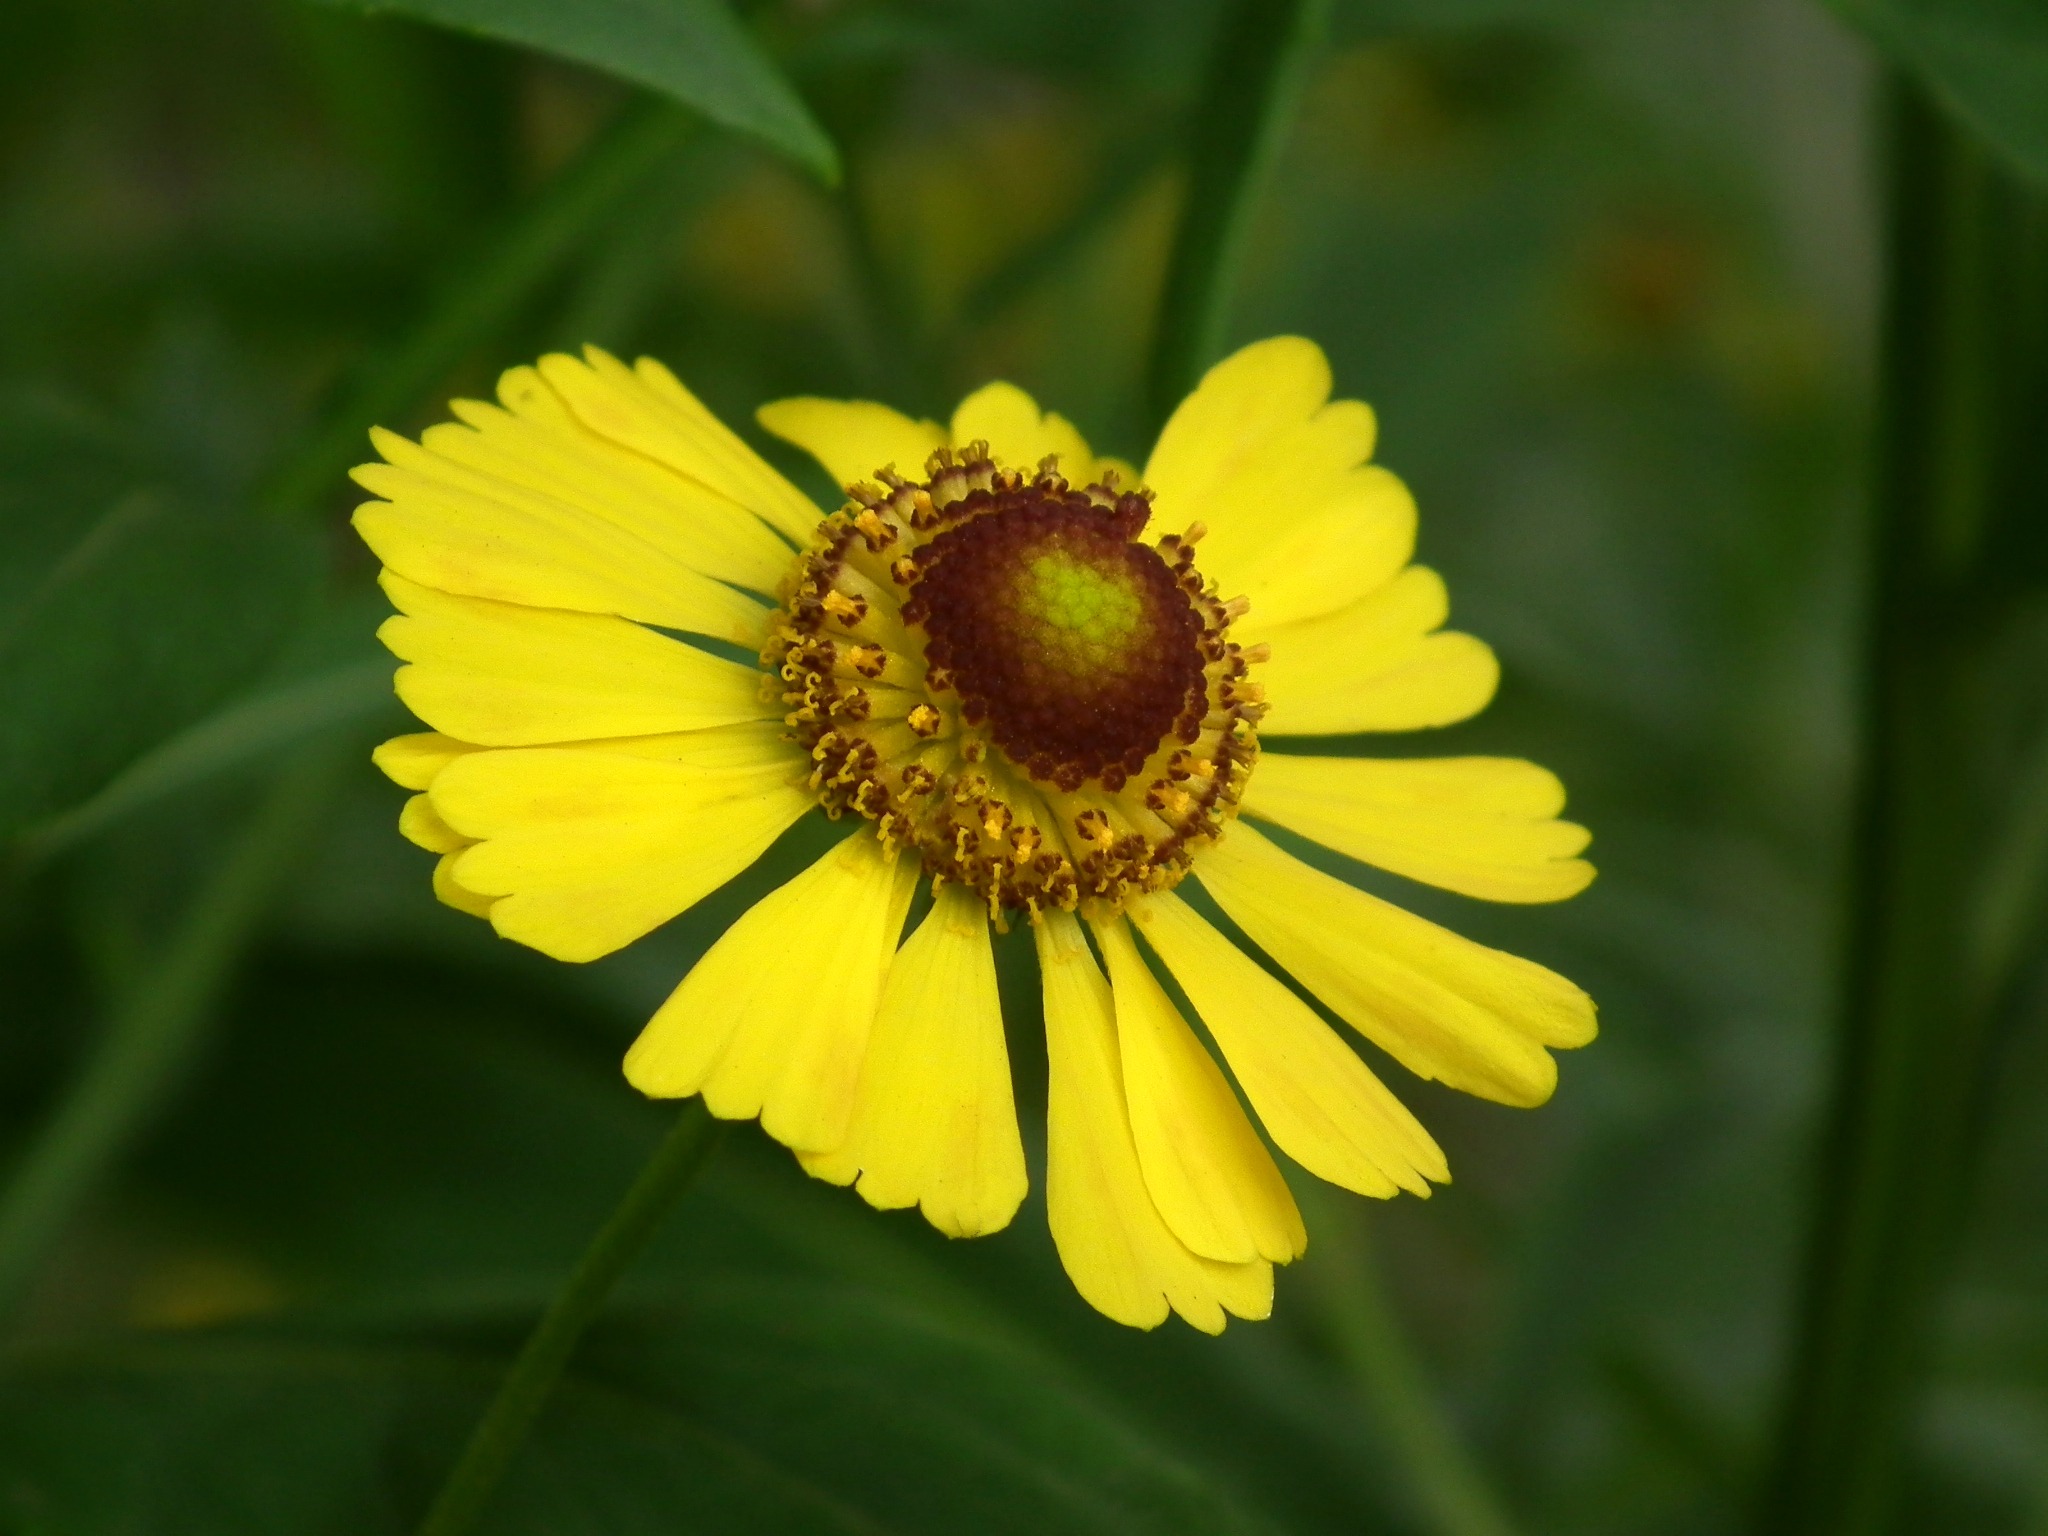
nature, plant, meadow, flower, petal, bloom, summer, daisy, green, herb, botany, yellow, garden, flora, wildflower, flowers, close up, beautiful, rudbeckia, yellow flowers, nectar, macro photography, garden flowers, green leaves, flowering plant, daisy family, oxeye daisy, plant stem, land plant, chamaemelum nobile